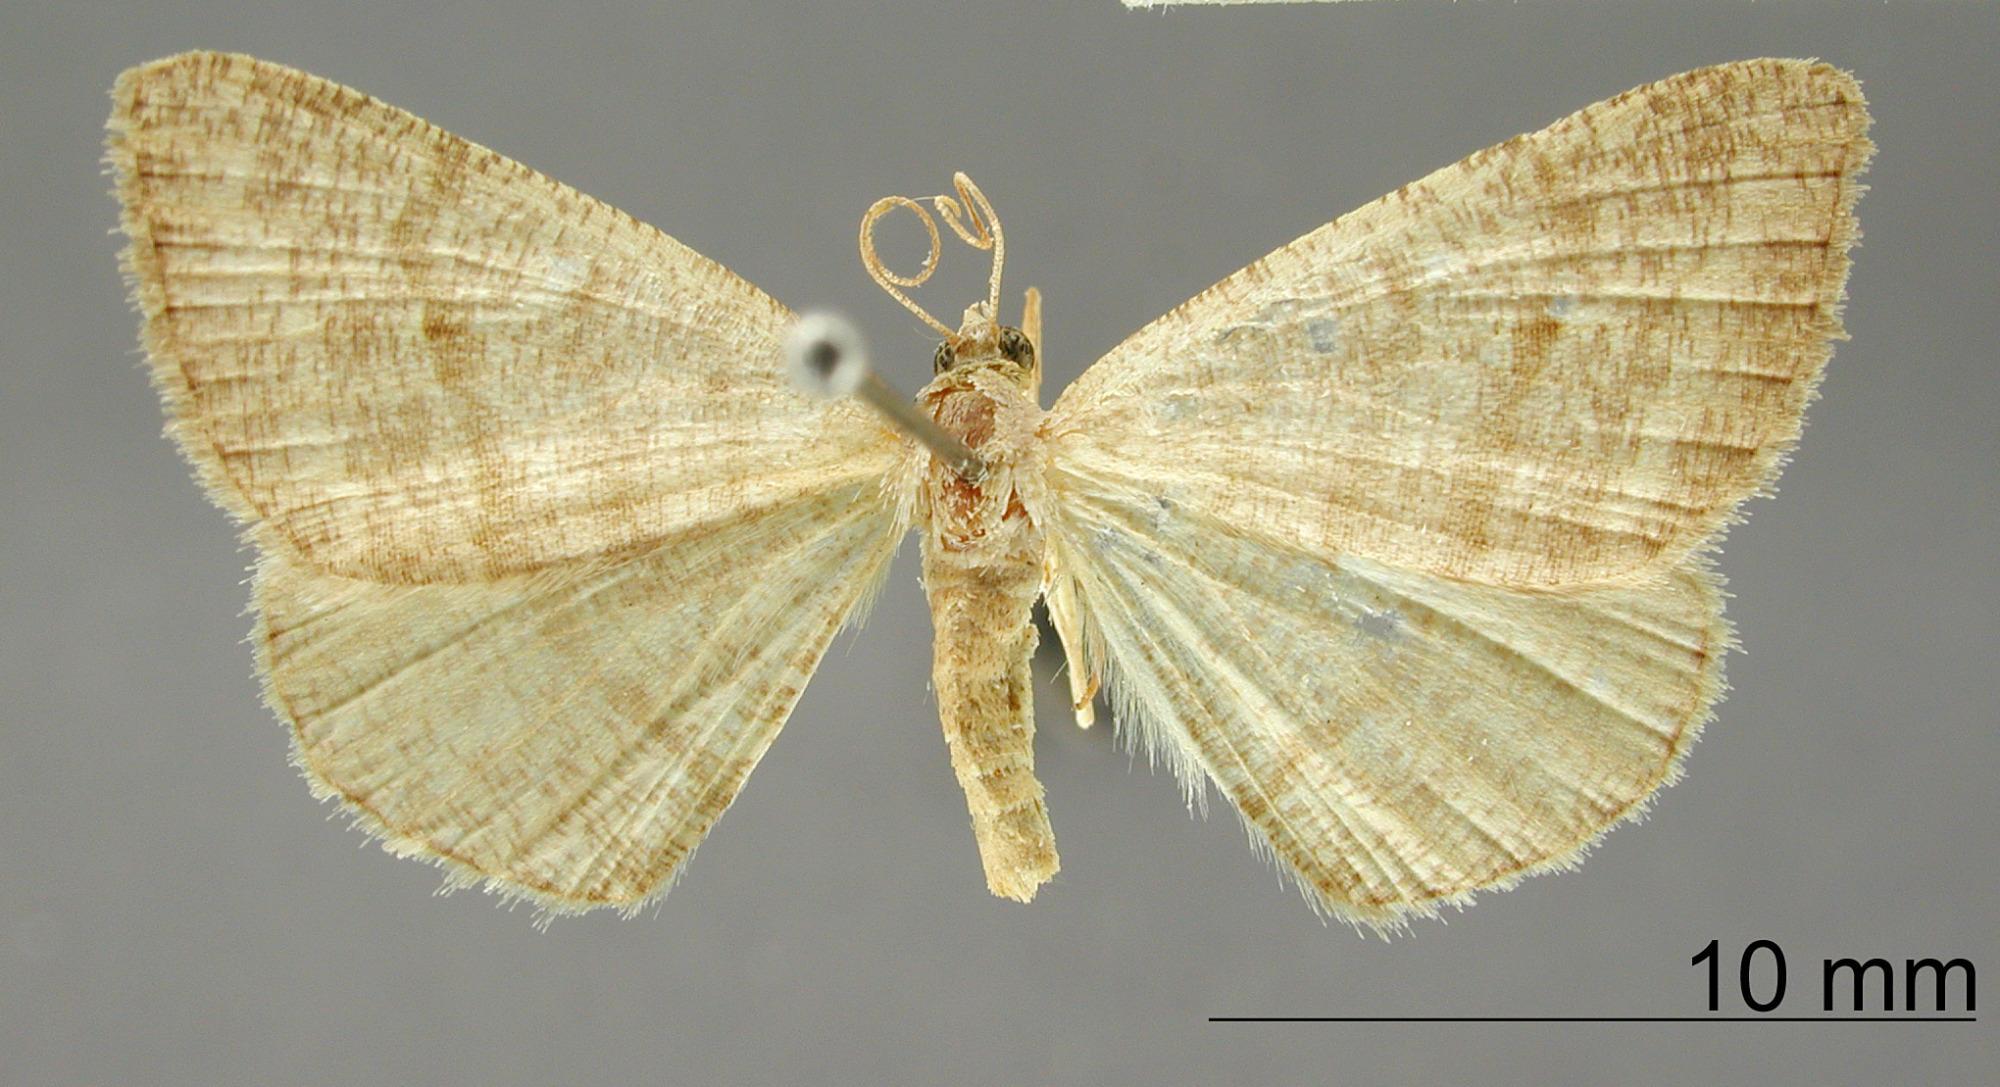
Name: Tephrinopsis lineata
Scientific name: Tephrinopsis lineata Dognin, 1911
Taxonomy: Animalia, Arthropoda, Insecta, Lepidoptera, Geometridae, Ennominae
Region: [Not Stated]
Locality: San Ignacio, Haut-Parana, Misiones, Argentina
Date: [Not Stated]